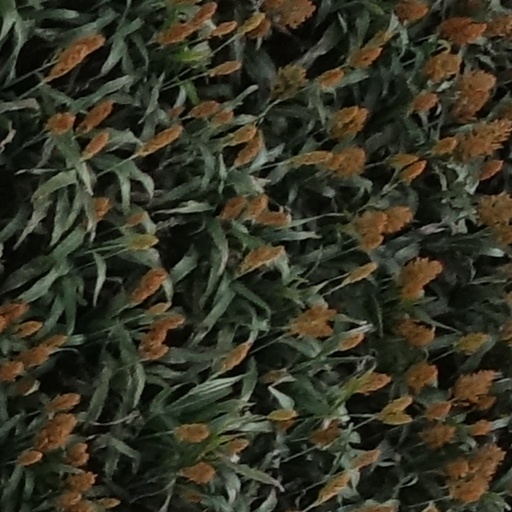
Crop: sorghum